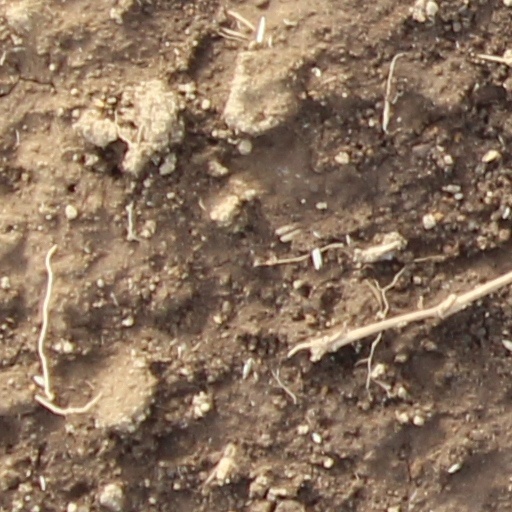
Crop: wheat